Roger Joseph Boscovich

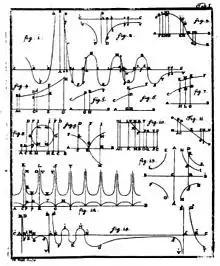
The first page of figures from "Theoria Philosophiæ Naturalis" from 1763. Figure 1 is the force curve which received so much attention from later natural philosophers such as Joseph Priestley, Humphry Davy, and Michael Faraday. The ordinate is force, with positive values being repulsive, and the abscissa is radial distance. Newton's gravitational attractive force is clearly seen at the far right of figure 1.

In Vienna in 1758, he published the first edition of his famous work, "Philosophiæ naturalis theoria redacta ad unicam legem virium in natura existentium" ("Theory of Natural philosophy derived to the single Law of forces which exist in Nature"), containing his atomic theory and his theory of forces.